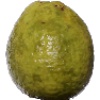
Label: Guava 1